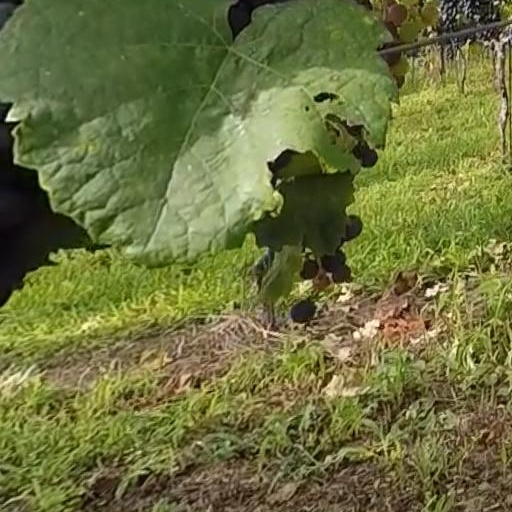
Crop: grape